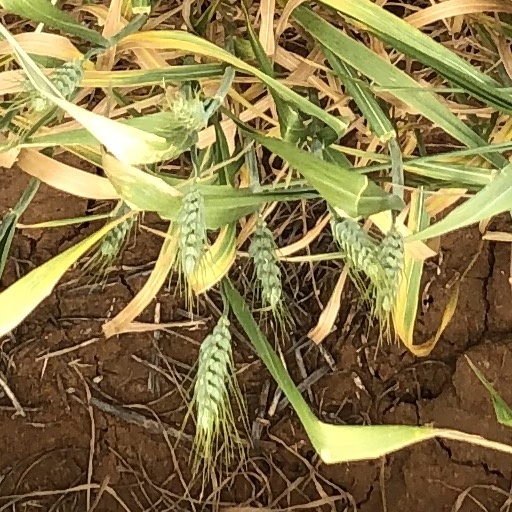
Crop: wheat